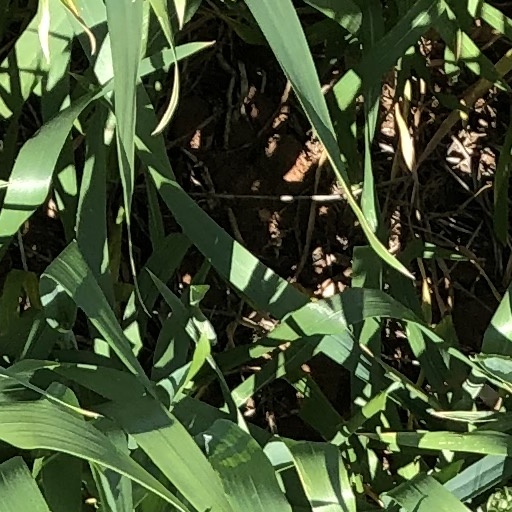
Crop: wheat